Ferry Svan

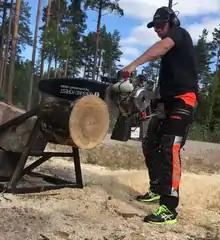
Svan practicing the hot saw in Vansbro in 2017

To introduce his senior career, Svan appeared on the show "Bingolotto" on 11 June 2017, where he performed multiple woodchopping events.